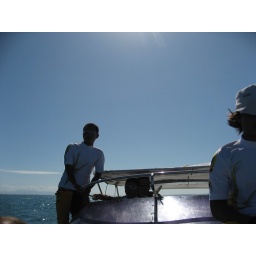
under a bright blue sky